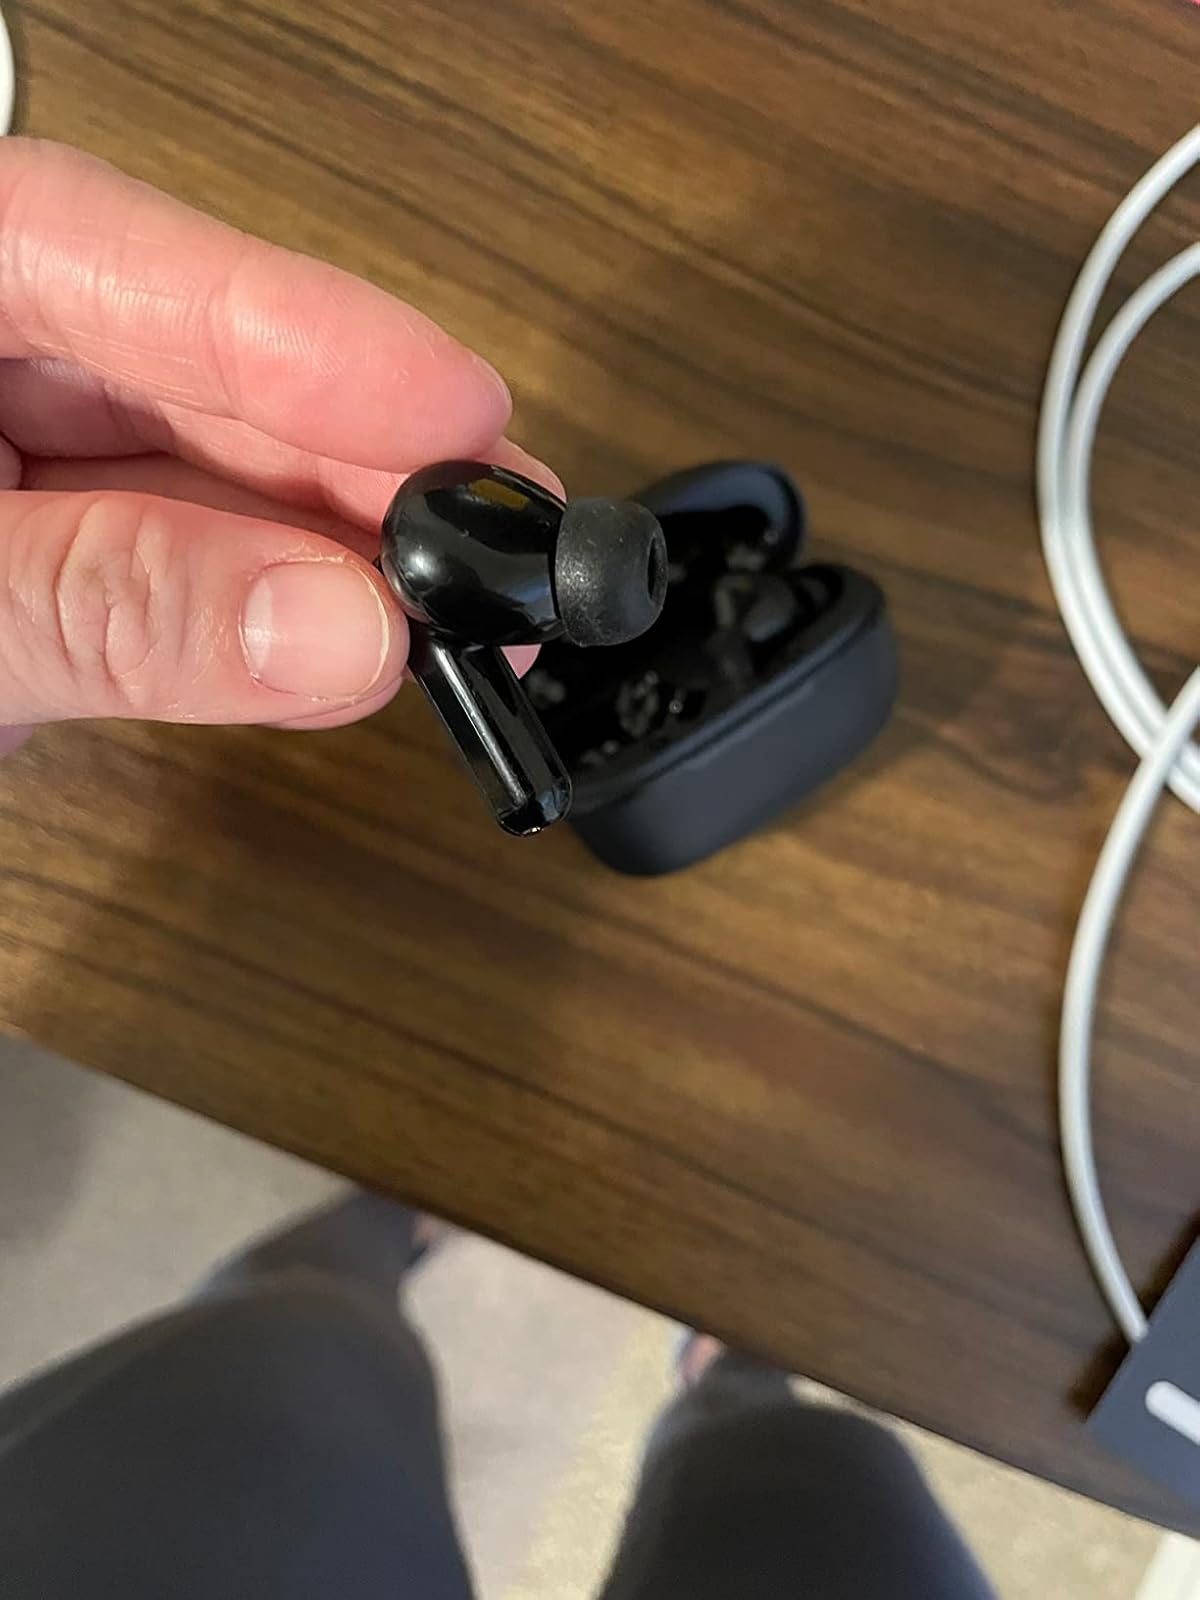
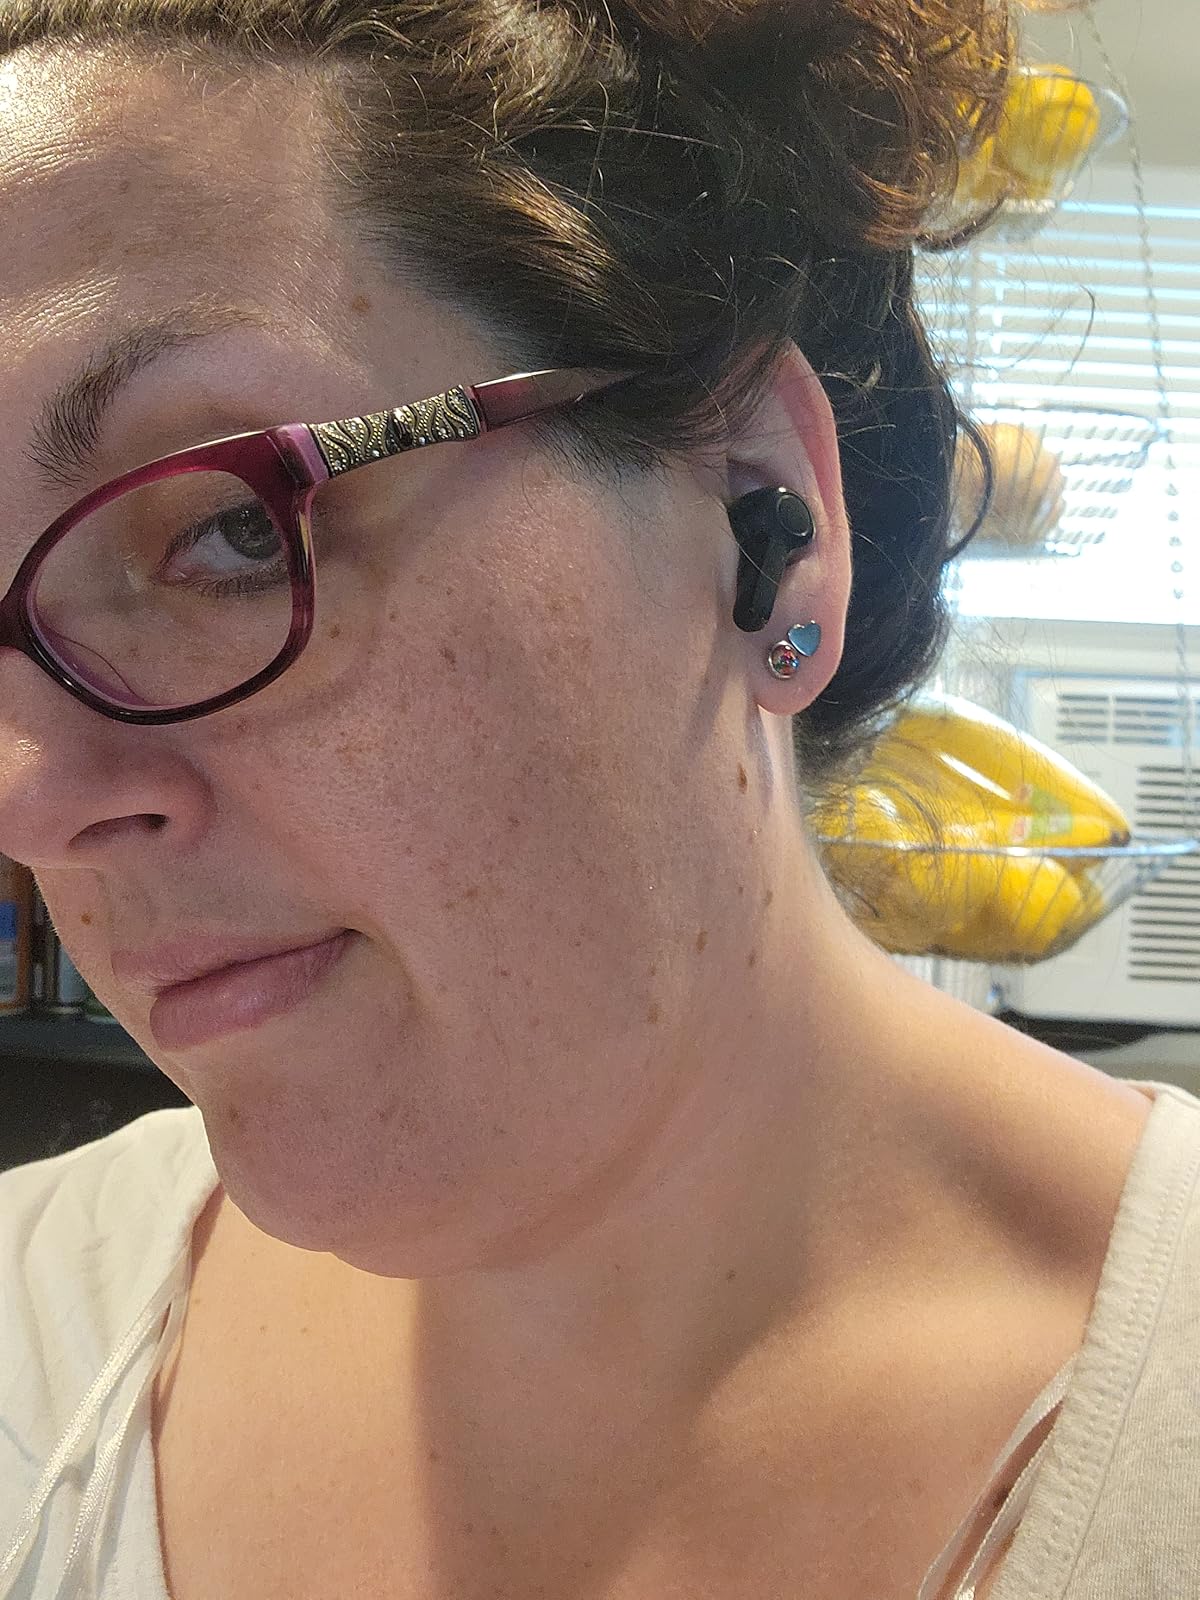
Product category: earbuds
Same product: no